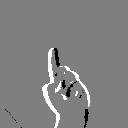
ASL letter: d